Banjul District

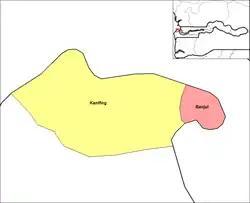

Banjul is a district in the Banjul Local Government Area of the Gambia.